Chorded keyboard

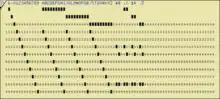
IBM 026 commercial card code

The first widespread use of a chord keyboard was in the stenotype machine used by court reporters, which was invented in 1868 and is still in use. The output of the stenotype was originally a phonetic code that had to be transcribed later (usually by the same operator who produced the original output), rather than arbitrary text—automatic conversion software is now commonplace.